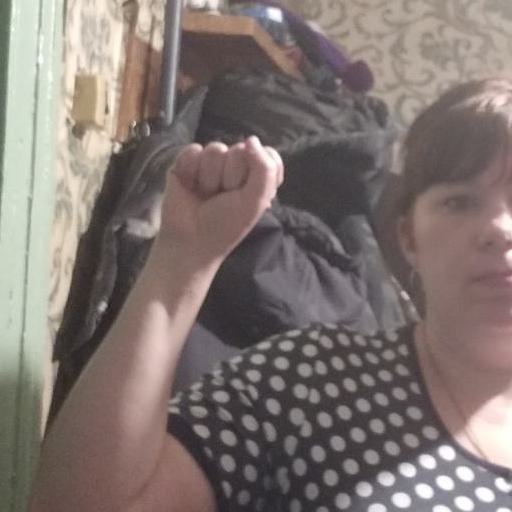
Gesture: fist